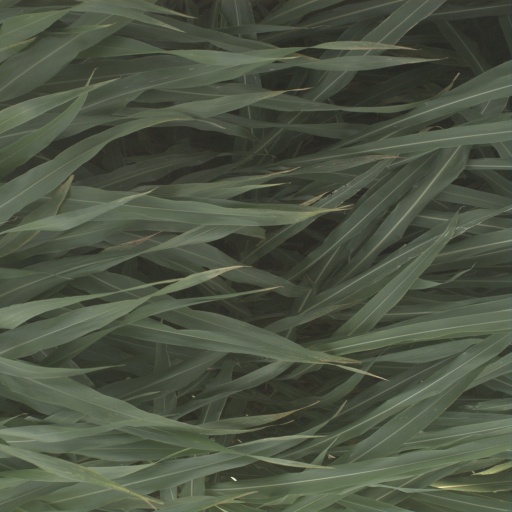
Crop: sorghum